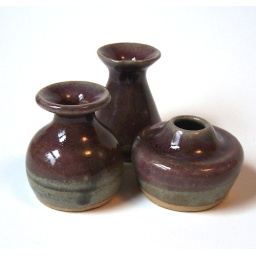
perfect for tiny flowers in the window sill or as a center piece.